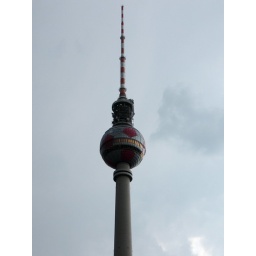
Giant Soccer ball in the sky